Stoibadeion

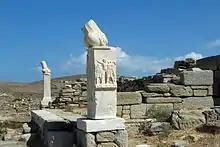

The Stoibadeion is a temple to Dionysus located on the Greek island of Delos.